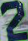
Number: 2